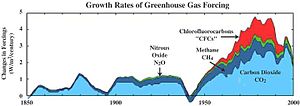
Menneskeskabt drivhuseffekt / Drivhusgasser
Vækstændring af betydende drivhusgasser.
Den menneskeskabte drivhuseffekt er ændringer af drivhuseffekten i atmosfæren forårsaget af menneskeskabte aktiviteter og affaldsprodukter. Koncentrationen af drivhusgasser i atmosfæren har været kraftigt stigende siden begyndelsen af 1900-tallet, hvor den globale industrialisering for alvor satte ind. I den forløbne periode er der blevet udledt flere drivhusgasser til atmosfæren ved menneskelige aktiviteter, end der optages af jordens grønne planter og havets plankton. Denne højere koncentration medfører ifølge drivhuseffekten en øget middeltemperatur på jorden og skaber altså dermed global opvarmning. Præcis hvor stor denne effekt er nu og vil være i fremtiden, er der ikke konsensus om, da der er en række store usikkerheder med hensyn til de naturvidenskabelige mekanismer bag den globale opvarmning.